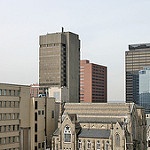
Scene: Outdoor